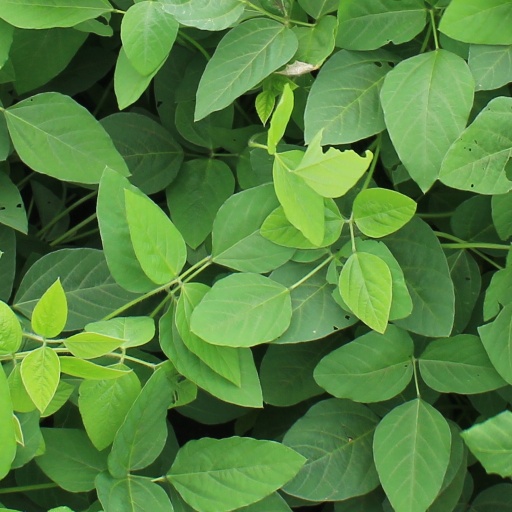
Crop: soybean